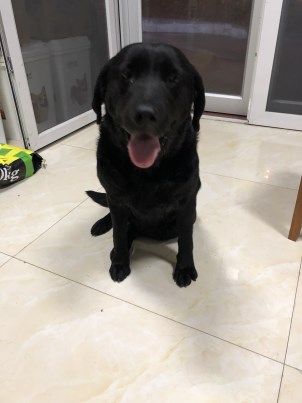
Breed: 3580-n000122-Labrador_retriever